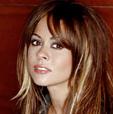
Age: 32